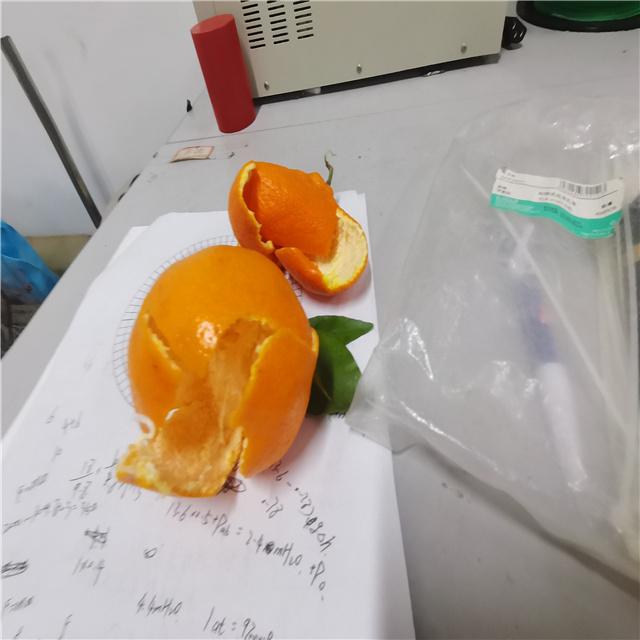
Label: peels